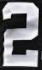
Number: 2